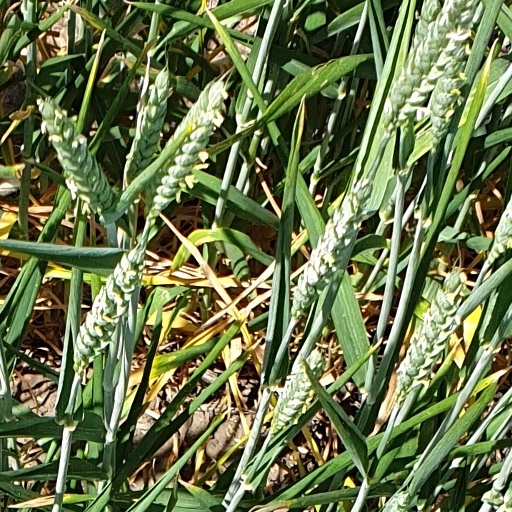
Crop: wheat